Bar-winged flycatcher-shrike

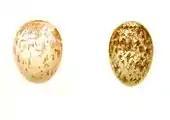
Eggs of "H. p. capitalis" (left) and "H. p. picatus" (right)

This bird catches insects by gleaning foliage and making aerial sallies for flushed insects. It will associate with other small birds such as babblers, velvet-fronted nuthatch and white-eyes in feeding flocks. They move through the forest and rarely stick to a particular location.